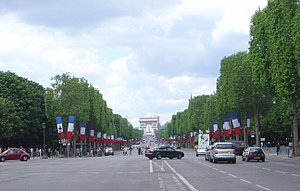
Boulevard
Champs-Élysées i Paris, Frankrig
Boulevard har flere alment accepterede betydninger. Det blev først introduceret på fransk i 1435 som boloard og er siden ændret til boulevard.